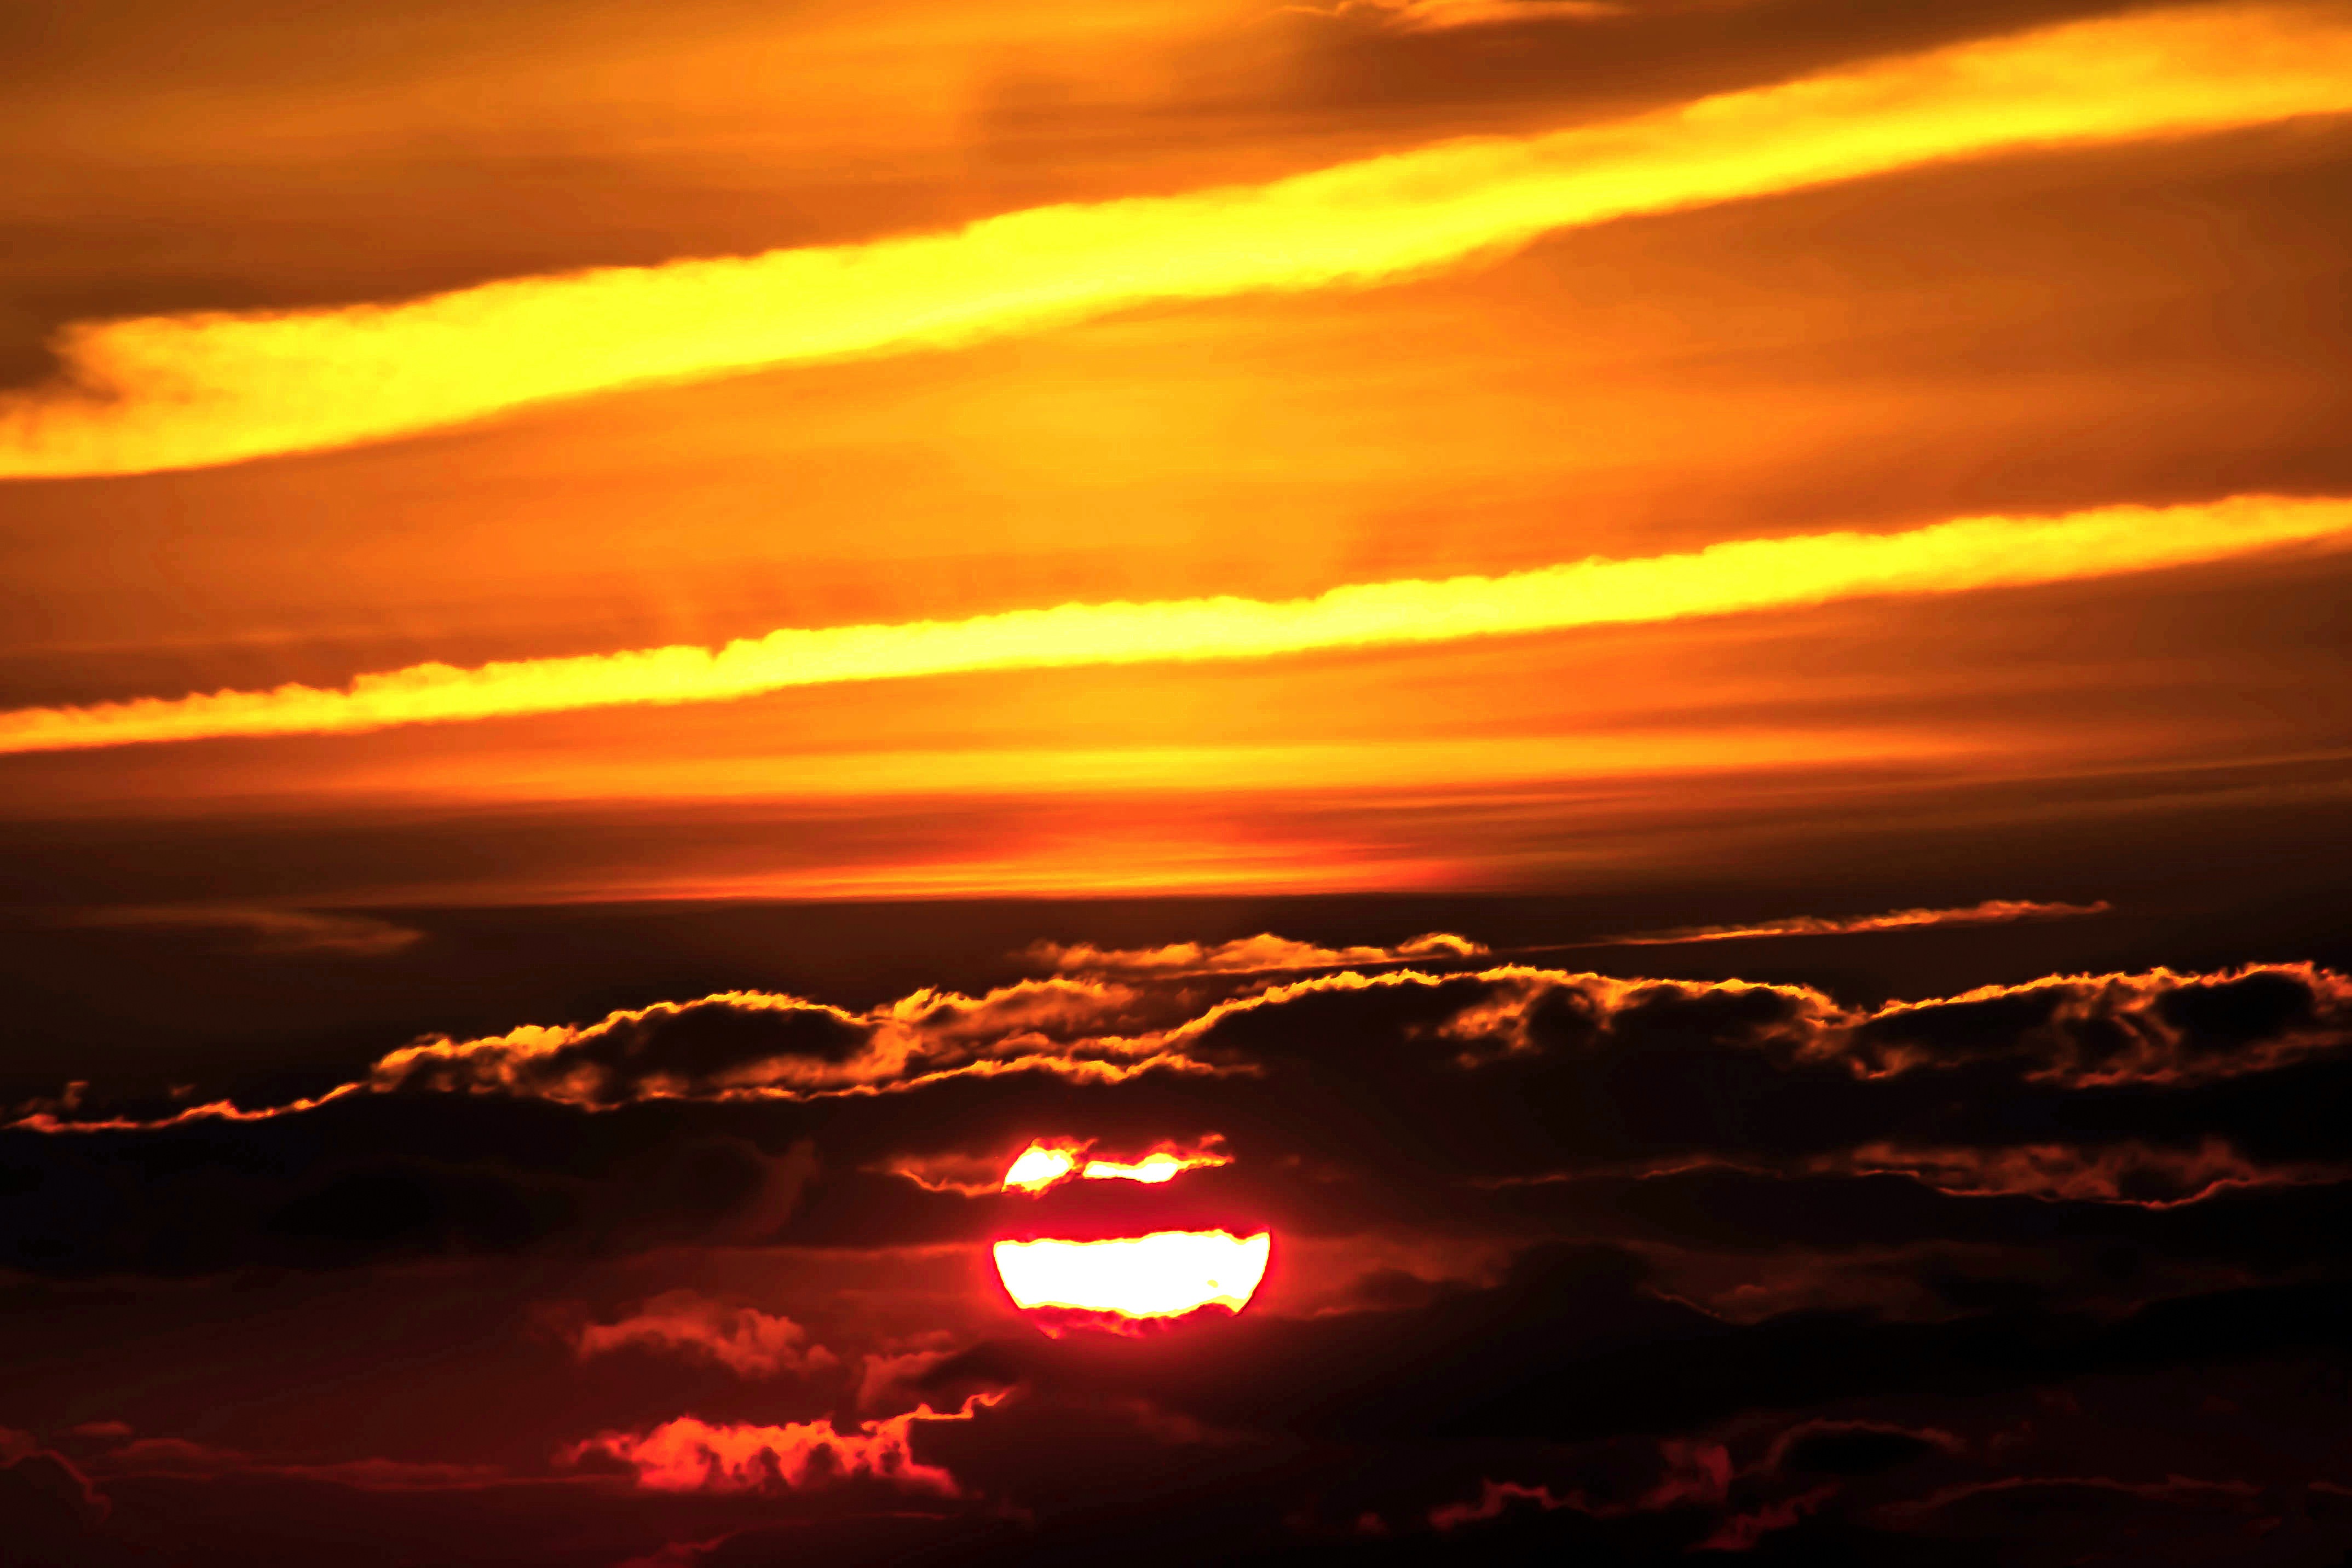
horizon, cloud, sky, sun, sunrise, sunset, sunlight, dawn, atmosphere, dusk, evening, romance, romantic, clouds, contrail, mood, evening sun, abendstimmung, afterglow, evening sky, setting sun, dark clouds, bright cloud, geological phenomenon, red sky at morning